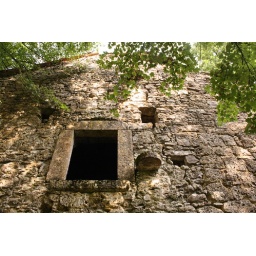
The house was on our stream, on the path side and this window looked out over the stream as well. IMG_6418_2290